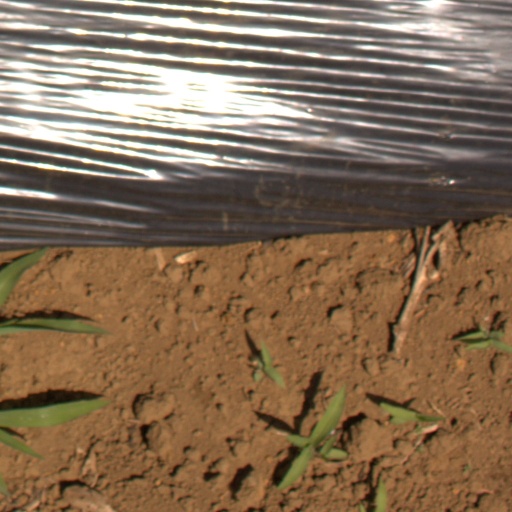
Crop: Jerusalem artichoke